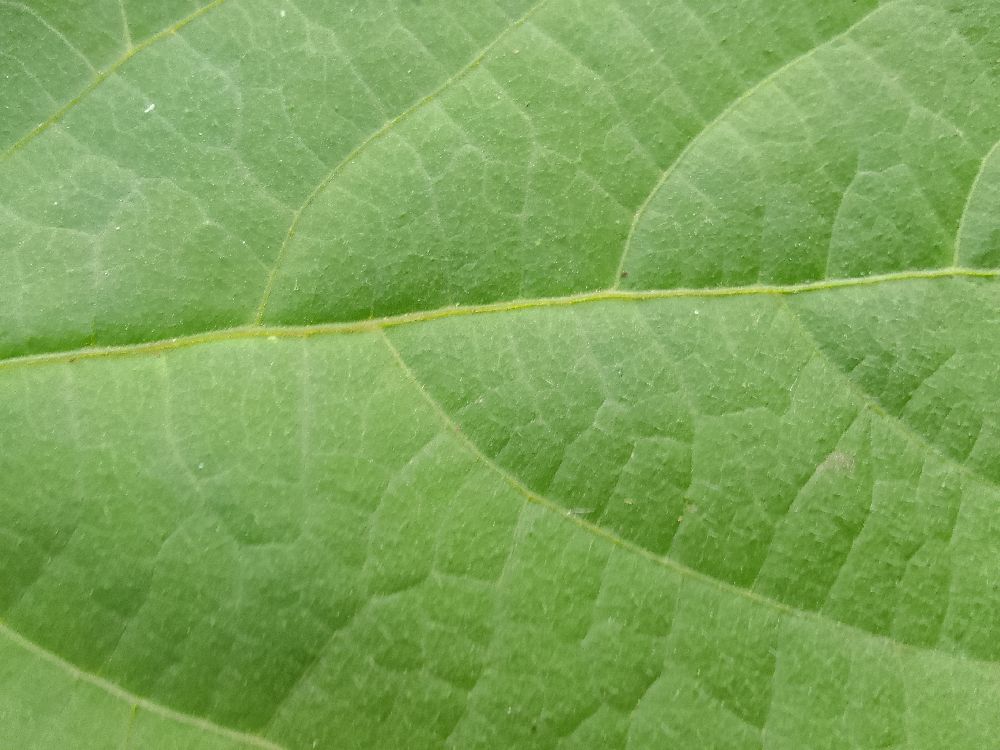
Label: healthy